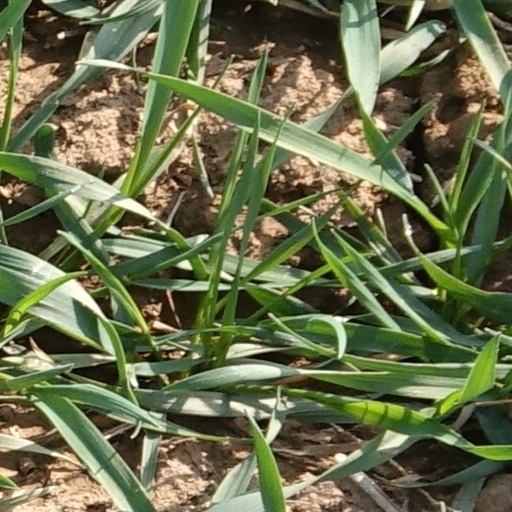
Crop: wheat